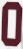
Number: 0